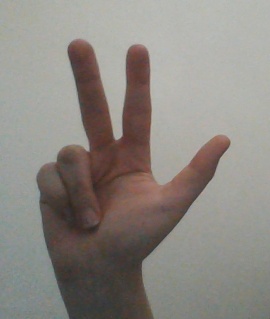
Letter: al